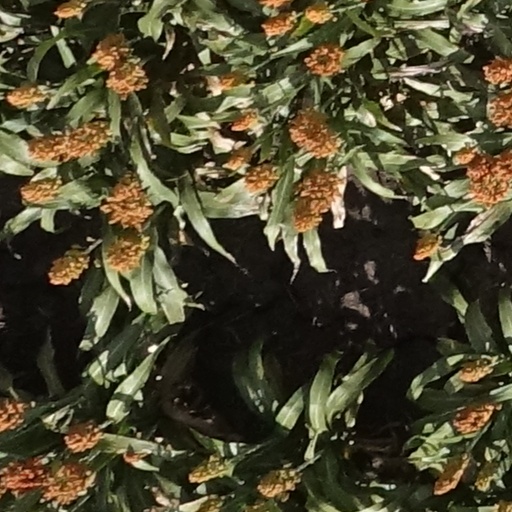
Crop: sorghum